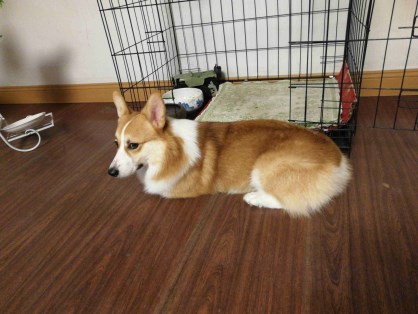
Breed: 2909-n000116-Cardigan